Viseon Bus

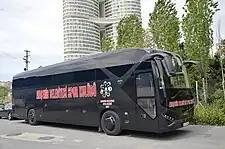
A Viseon coach owned by Ataşehir Belediyespor women's football club in Istanbul, Turkey.

Viseon Bus GmbH was a German bus, trolleybus and coach manufacturer, based in Pilsting, Bavaria, Germany. It was established in July 2008, and in April 2009 it took over the former Neoman bus and coach production facility of MAN Truck & Bus in Pilsting and a workforce of 220 employees. That plant had been manufacturing vehicles under the Neoplan brand, owned by MAN since 2001. Because of financial difficulties, Viseon Bus ceased production in 2013 and was liquidated in 2014.